Jake Dennis

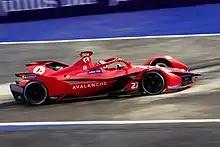
Dennis at the 2022 Mexico City ePrix with Andretti.

Dennis remained with Andretti Autosport despite BMW withdrawing from the team. He was partnered by Oliver Askew.